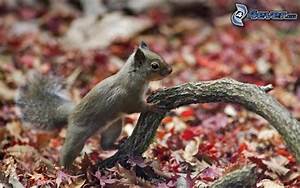
Label: squirrel